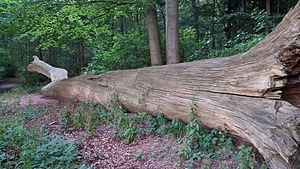
Natura 2000-område nr. 105 Augustenborg Skov
De Tre Edsege
De Tre Edsege ligger i Augustenborg Skov
Augustenborg Skov er en del af den barokhave, der lå vest for Augustenborg Slot i 1700-tallet. Et eksempel på dette er de tre lindealléer, som stadig findes i skoven. Den midterste lindeallé indgår i slottets 1,5 kilometer lange symmetriakse. I skovens nordlige del ligger kaninøen, hvor der oprindeligt lå en lille musikpavillon. Herudover rummer skoven tre høje, to skålsten og De Tre Edsege.